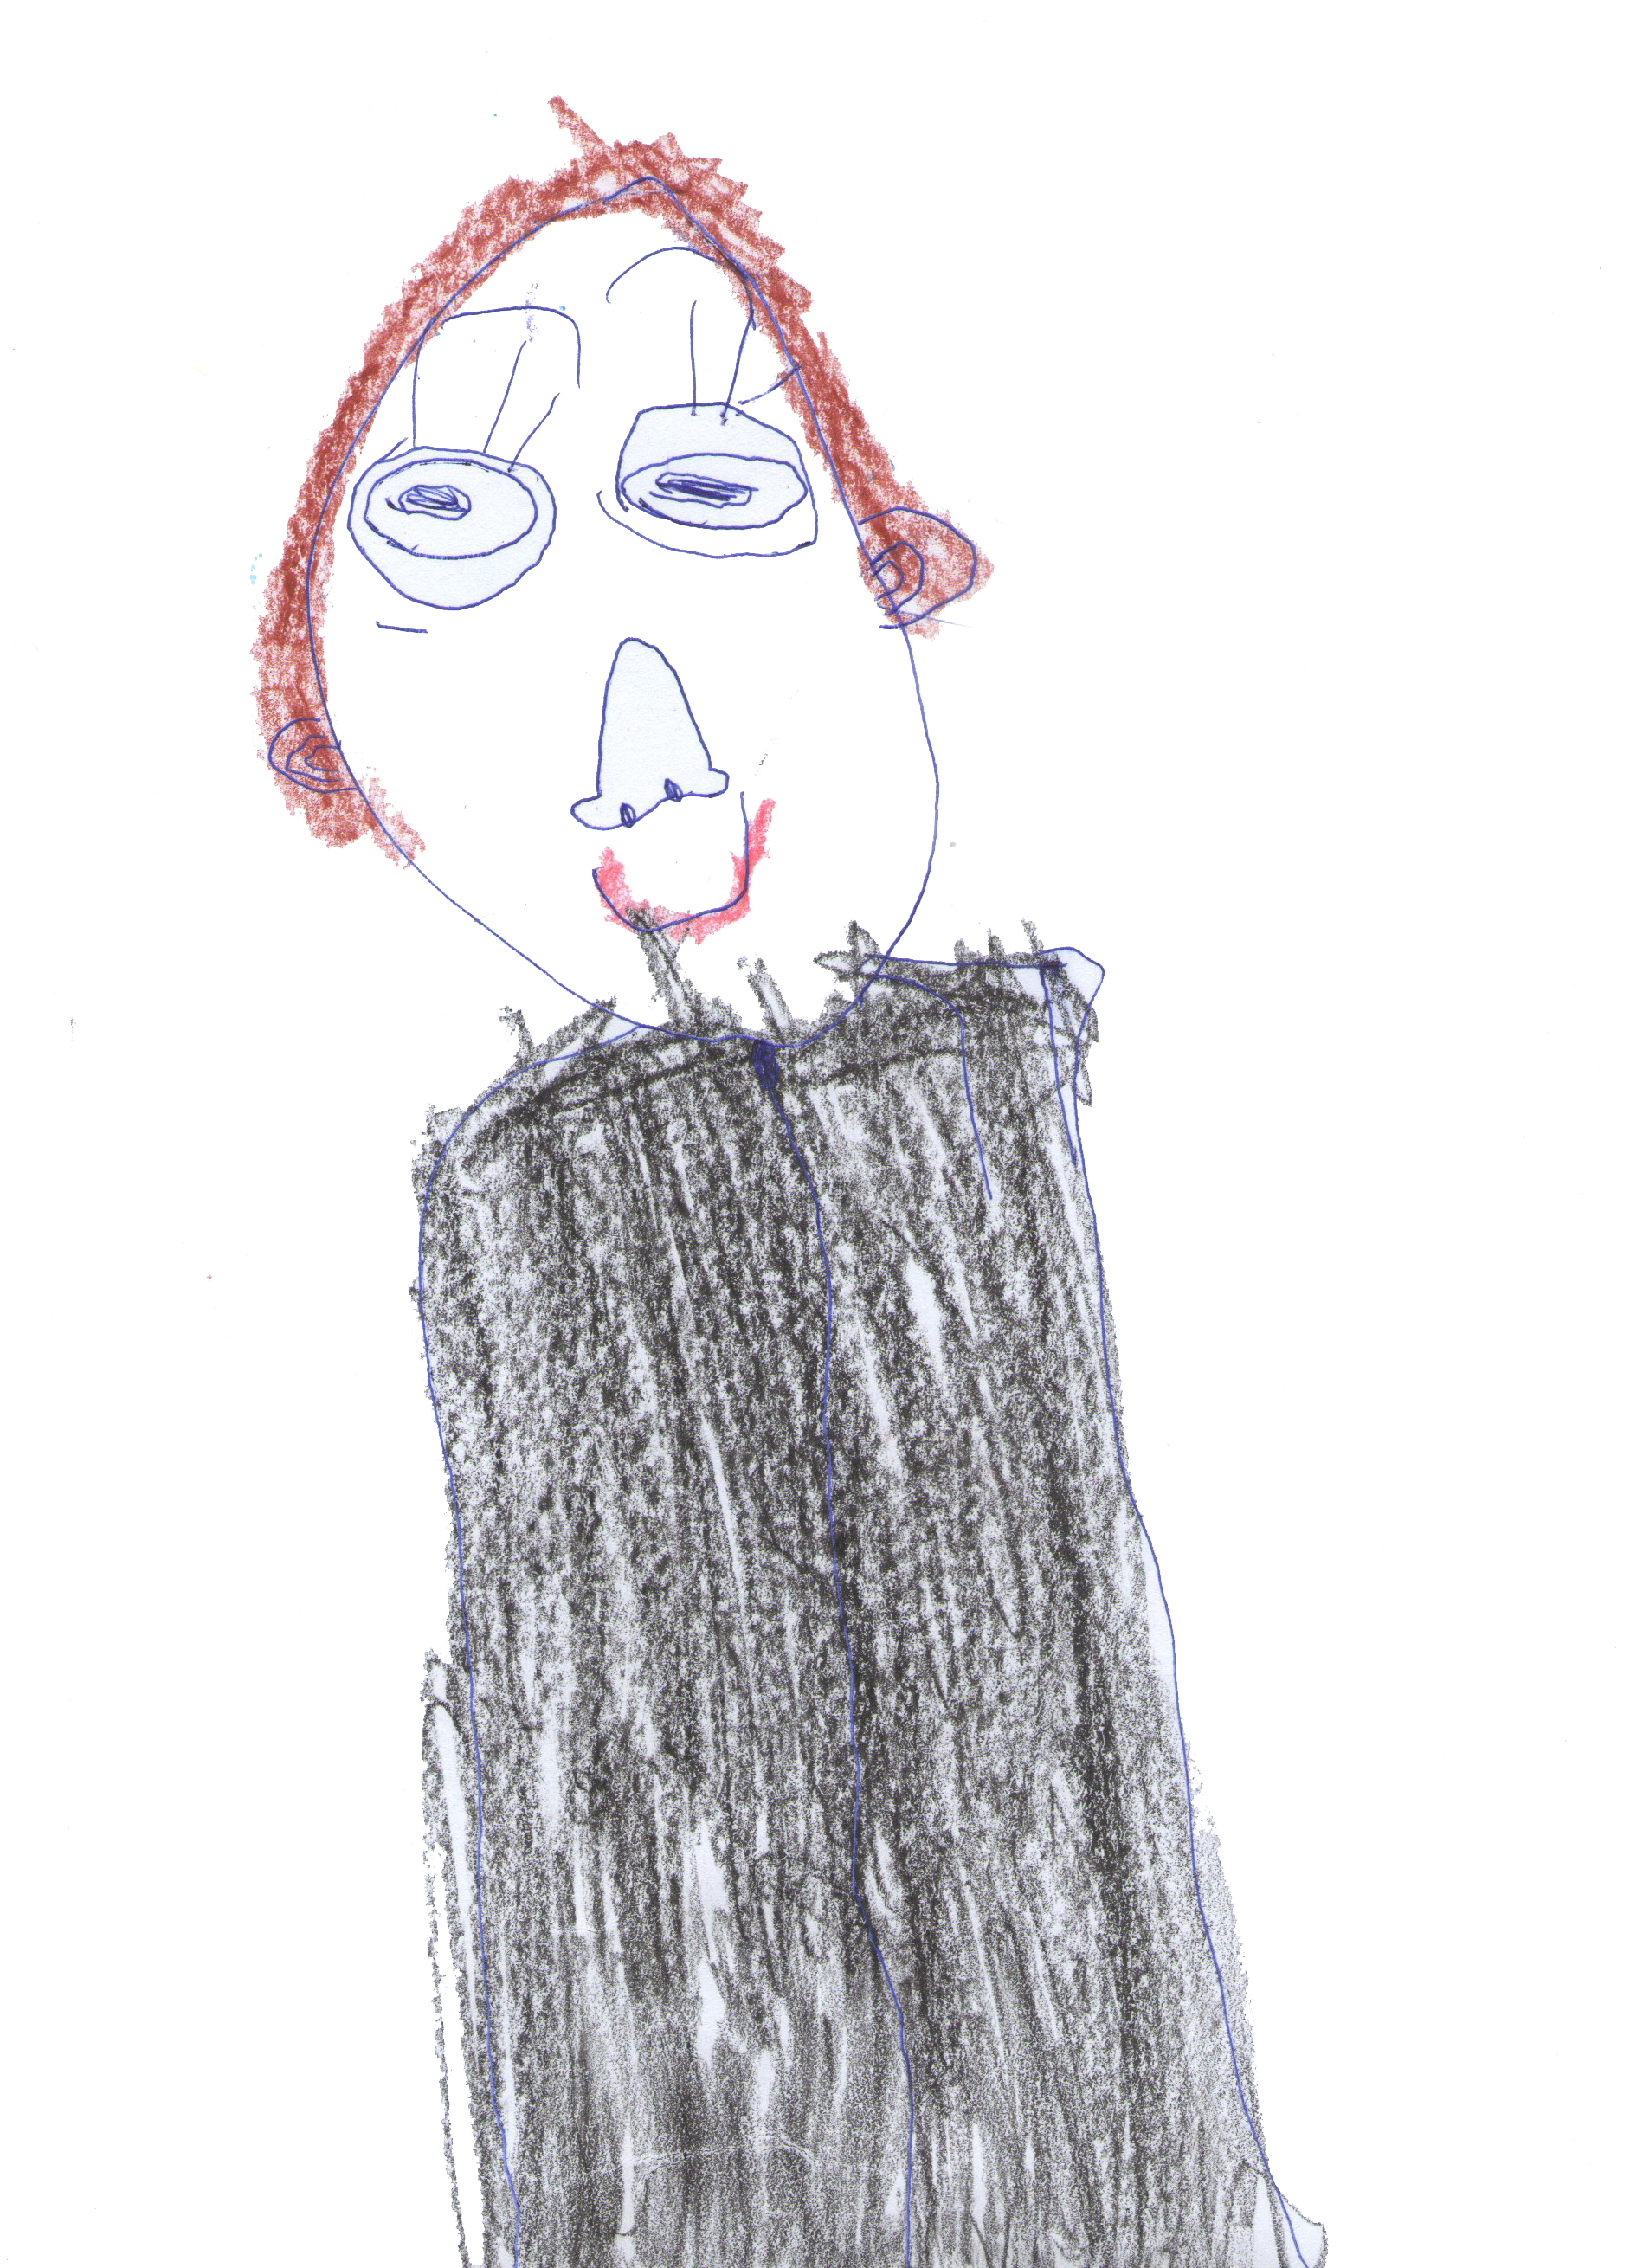
art, drawing, illustration, sketch, child art, self portrait